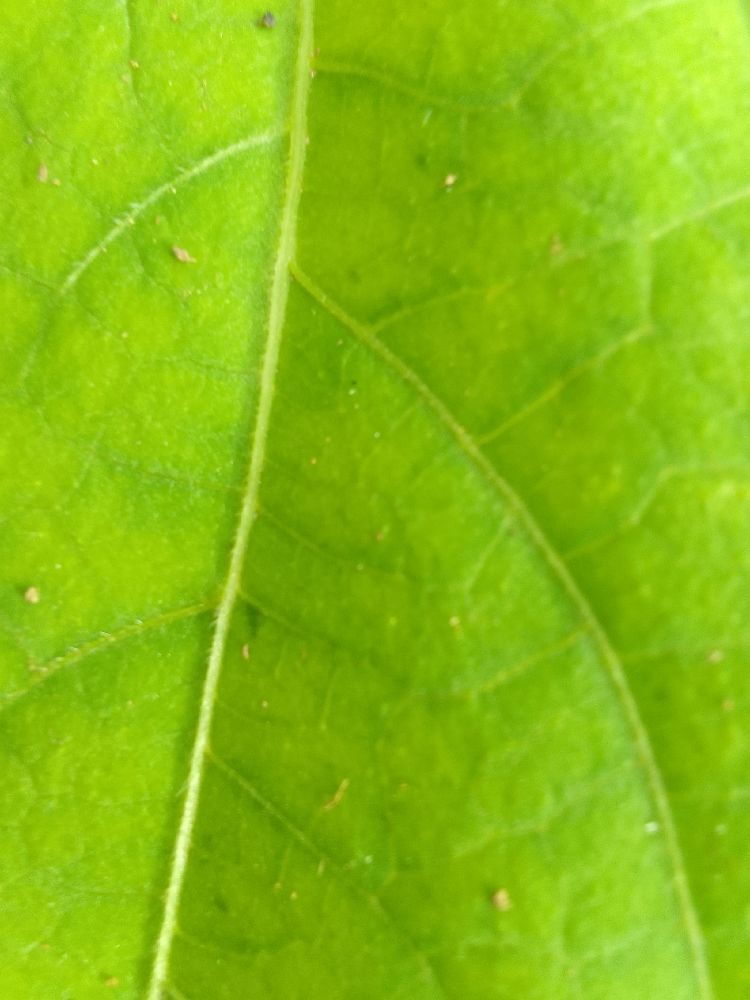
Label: healthy